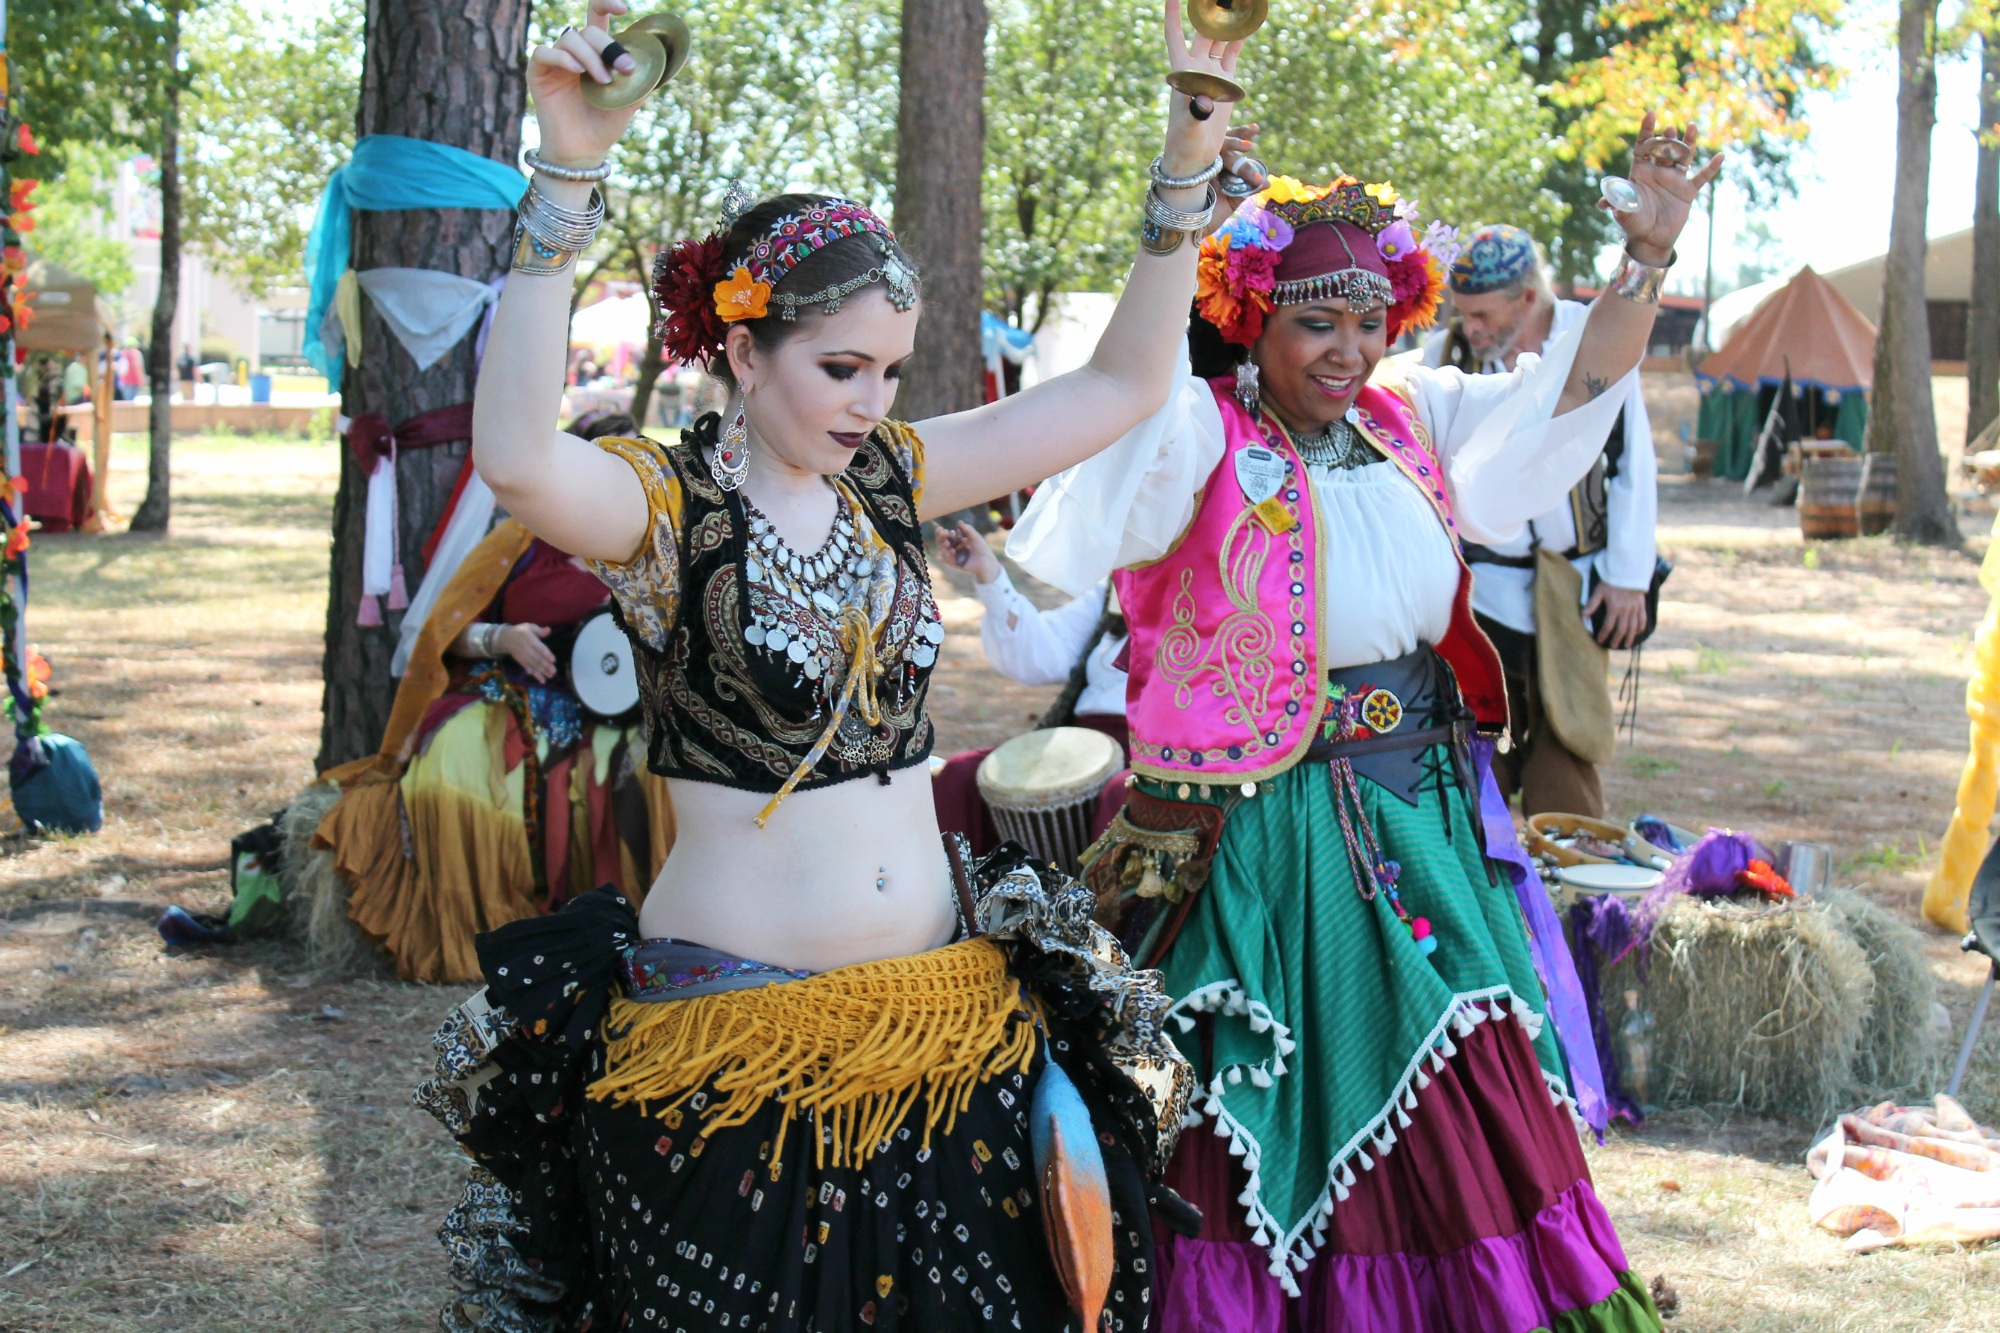
woman, dance, carnival, colorful, lady, medieval, festival, dancers, history, renaissance, historical, event, tradition, costume, joyful, fair, belly dance, gypsies, faire, belly dancers, gypsy camp